Ami Assaf

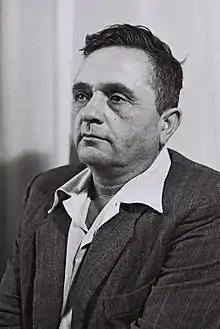
Assaf in 1959

Ami Assaf (22 July 1903 – 17 May 1963) was an Israeli politician who served as a member of the Knesset for Mapai from 1949 until 1961.